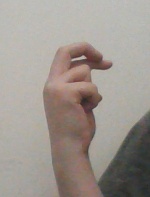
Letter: zay